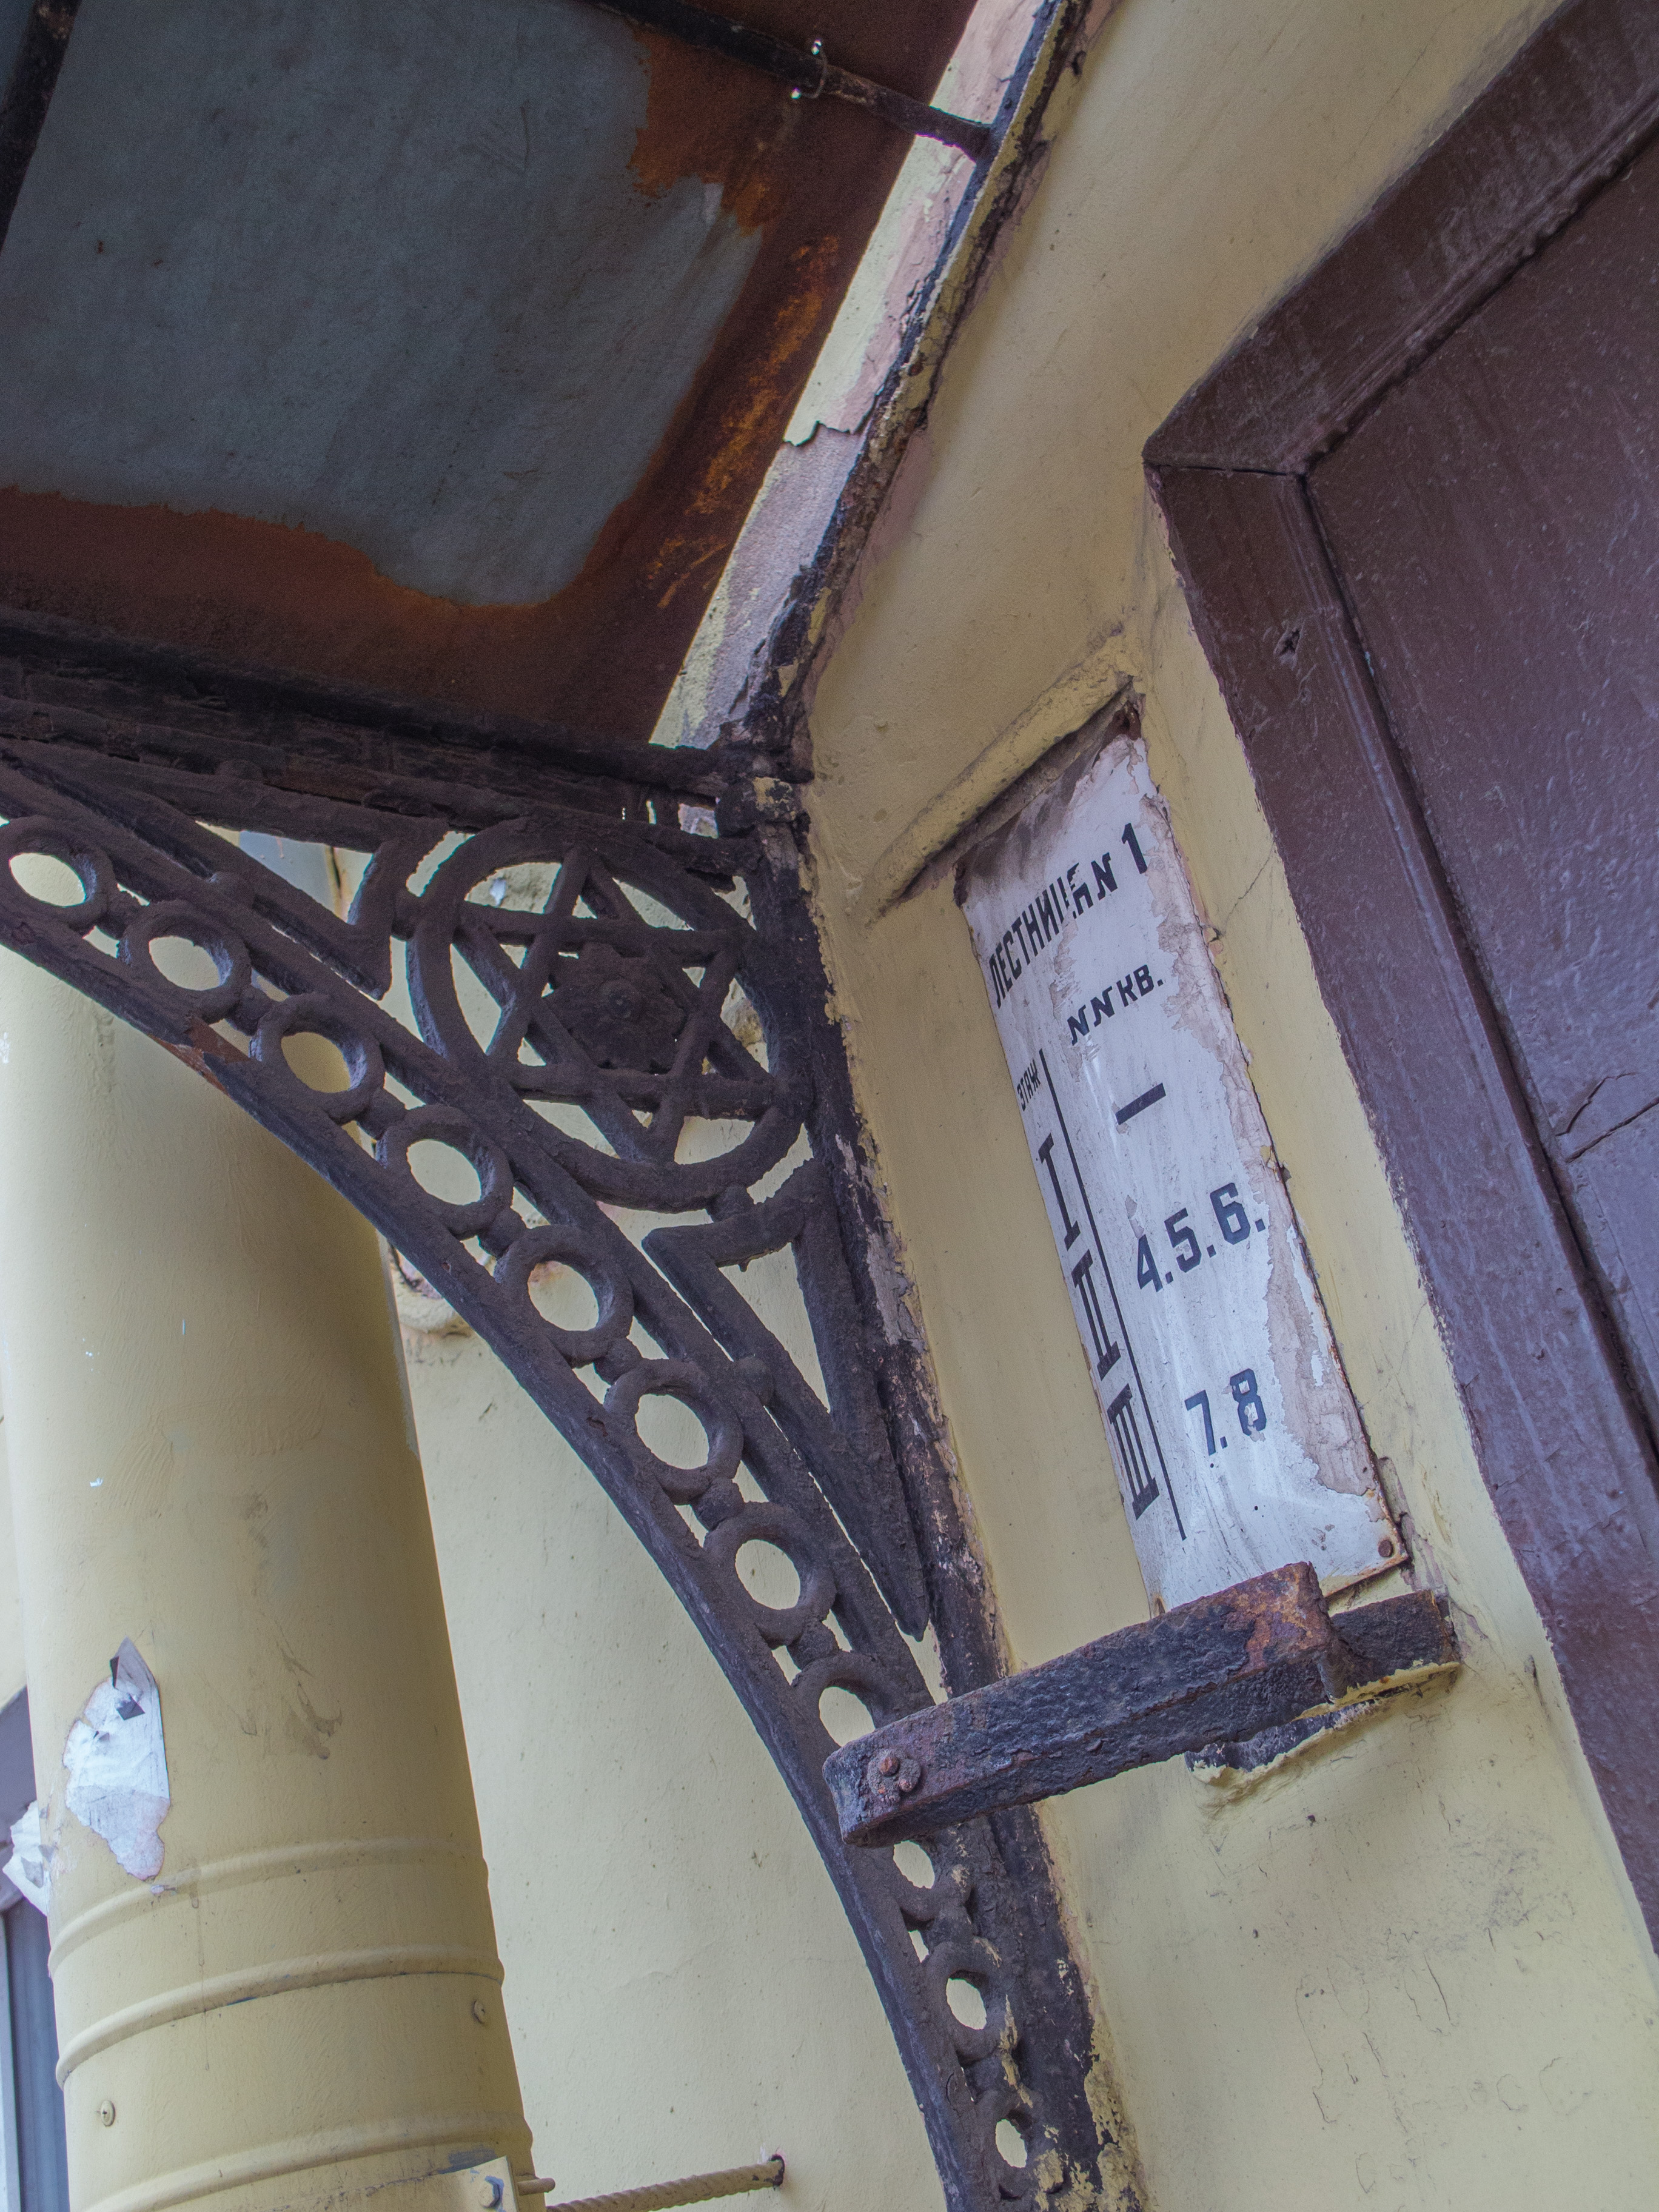
image, architecture, ceiling, beam